Fabrikaktion

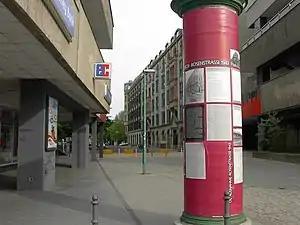
The Rosenstraße today: the building in which the detainees were held no longer exists. A rose colored Litfaß column commemorates the event.

In September 1942 there were about 75,800 German Jews working in the arms industry. The Nazi government informed factory owners that their remaining Jewish workers, even those married to Germans, were going to be deported to labor camps and that the government would work swiftly to replace them with forced laborers from the east; the owners were to prepare for this transition. The Reich Security Main Office (RSHA) took action planning multiple deportation trains to Riga and Auschwitz. Because the war consumed most of the transportation capacity the deportations were not performed immediately, but the factories were informed that their Jewish labour workers would be "evacuated" at the end of March 1943.